Alter Eco

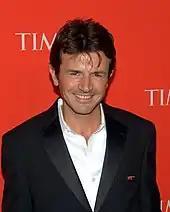
Founder Tristan Lecomte

Alter Eco refers to two alternative trading organizations, founded in 1998 by Tristan Lecomte in France, and followed by Mathieu Senard and Edouard Rollet in the United States, and Ilse Keijzer in Australia.